Samir Amirèche

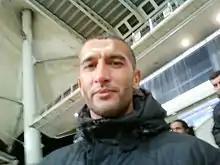
Amirèche in 2012

Samir Amirèche (born 28 June 1972) is a former professional footballer who played as a defender. Born in France, he made five appearances for the Algeria national team at international level.